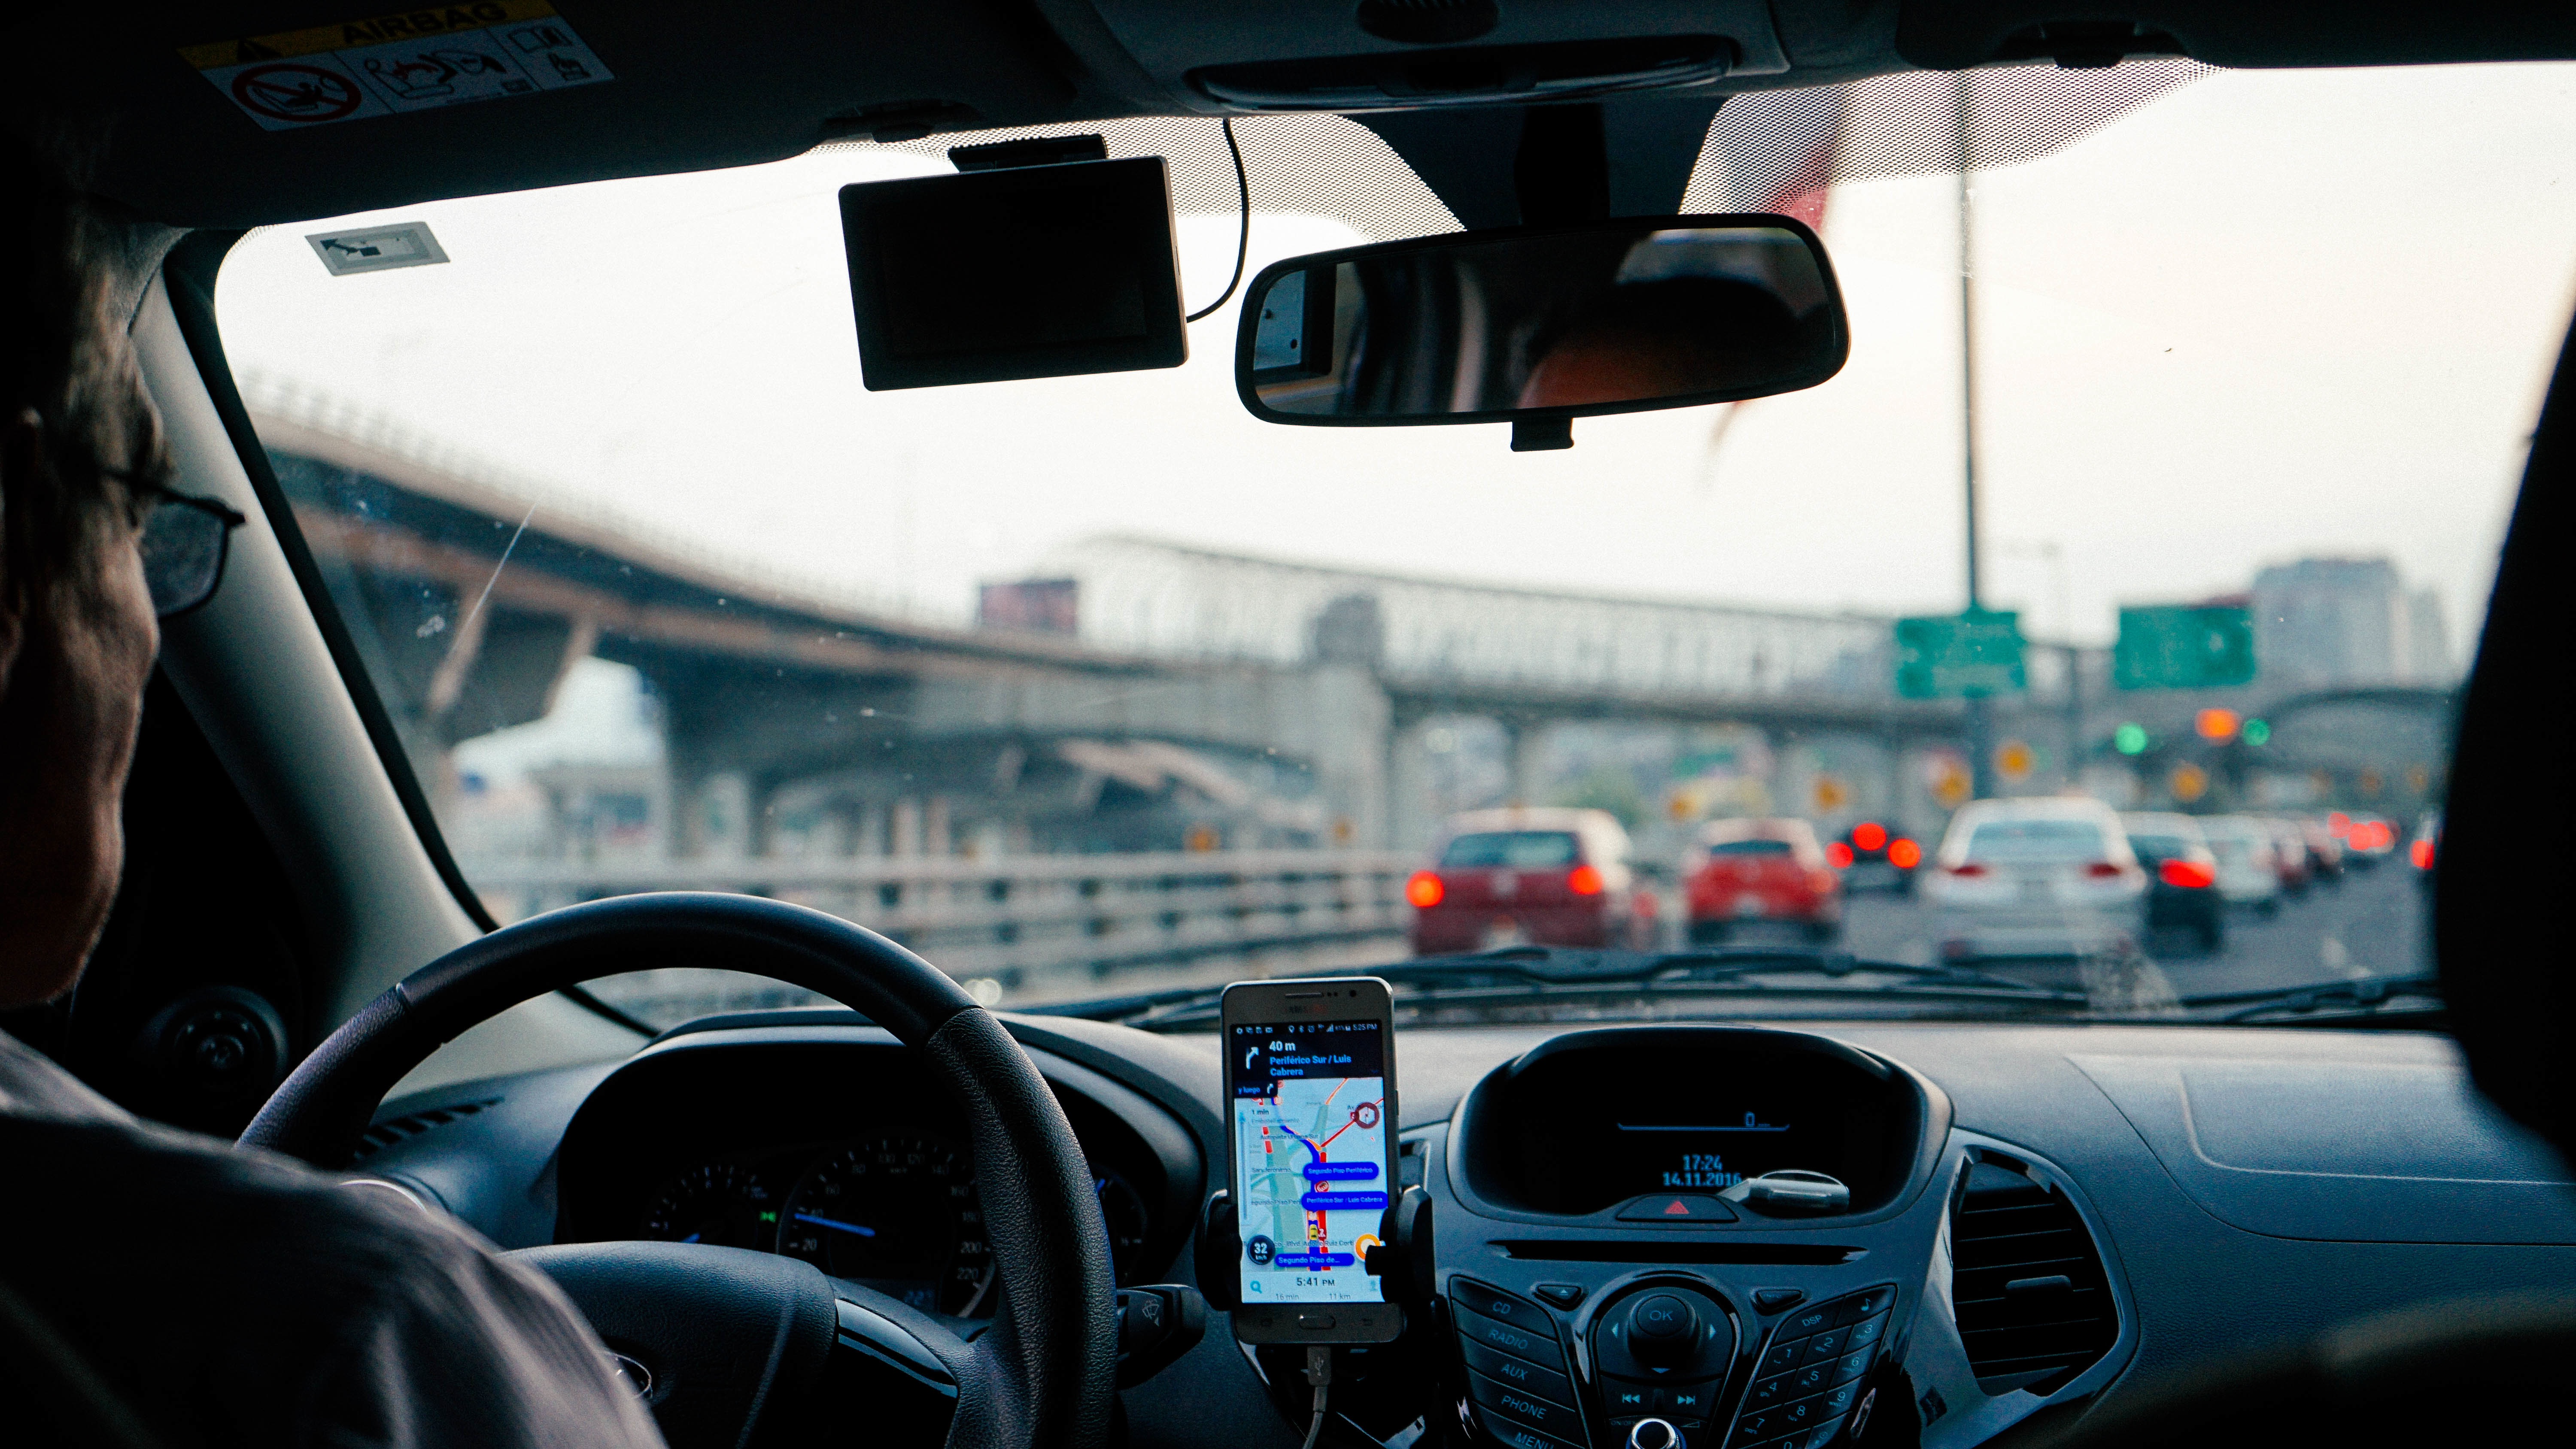
car, driving, vehicle, drive, mobile phone, sports car, supercar, driver, city car, land vehicle, automobile make, automotive exterior, automotive design, luxury vehicle, family car